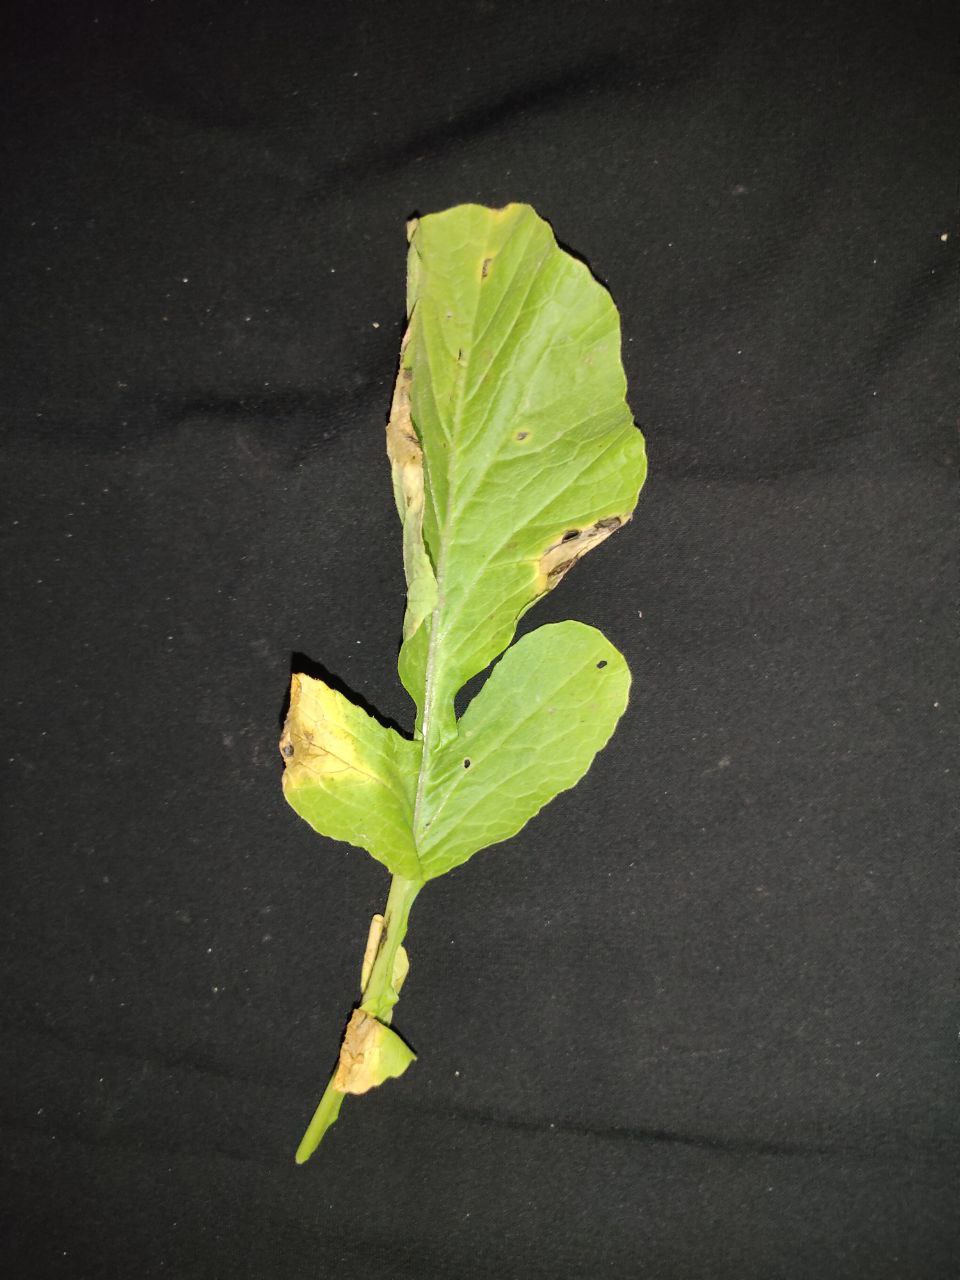
Label: Downey mildew